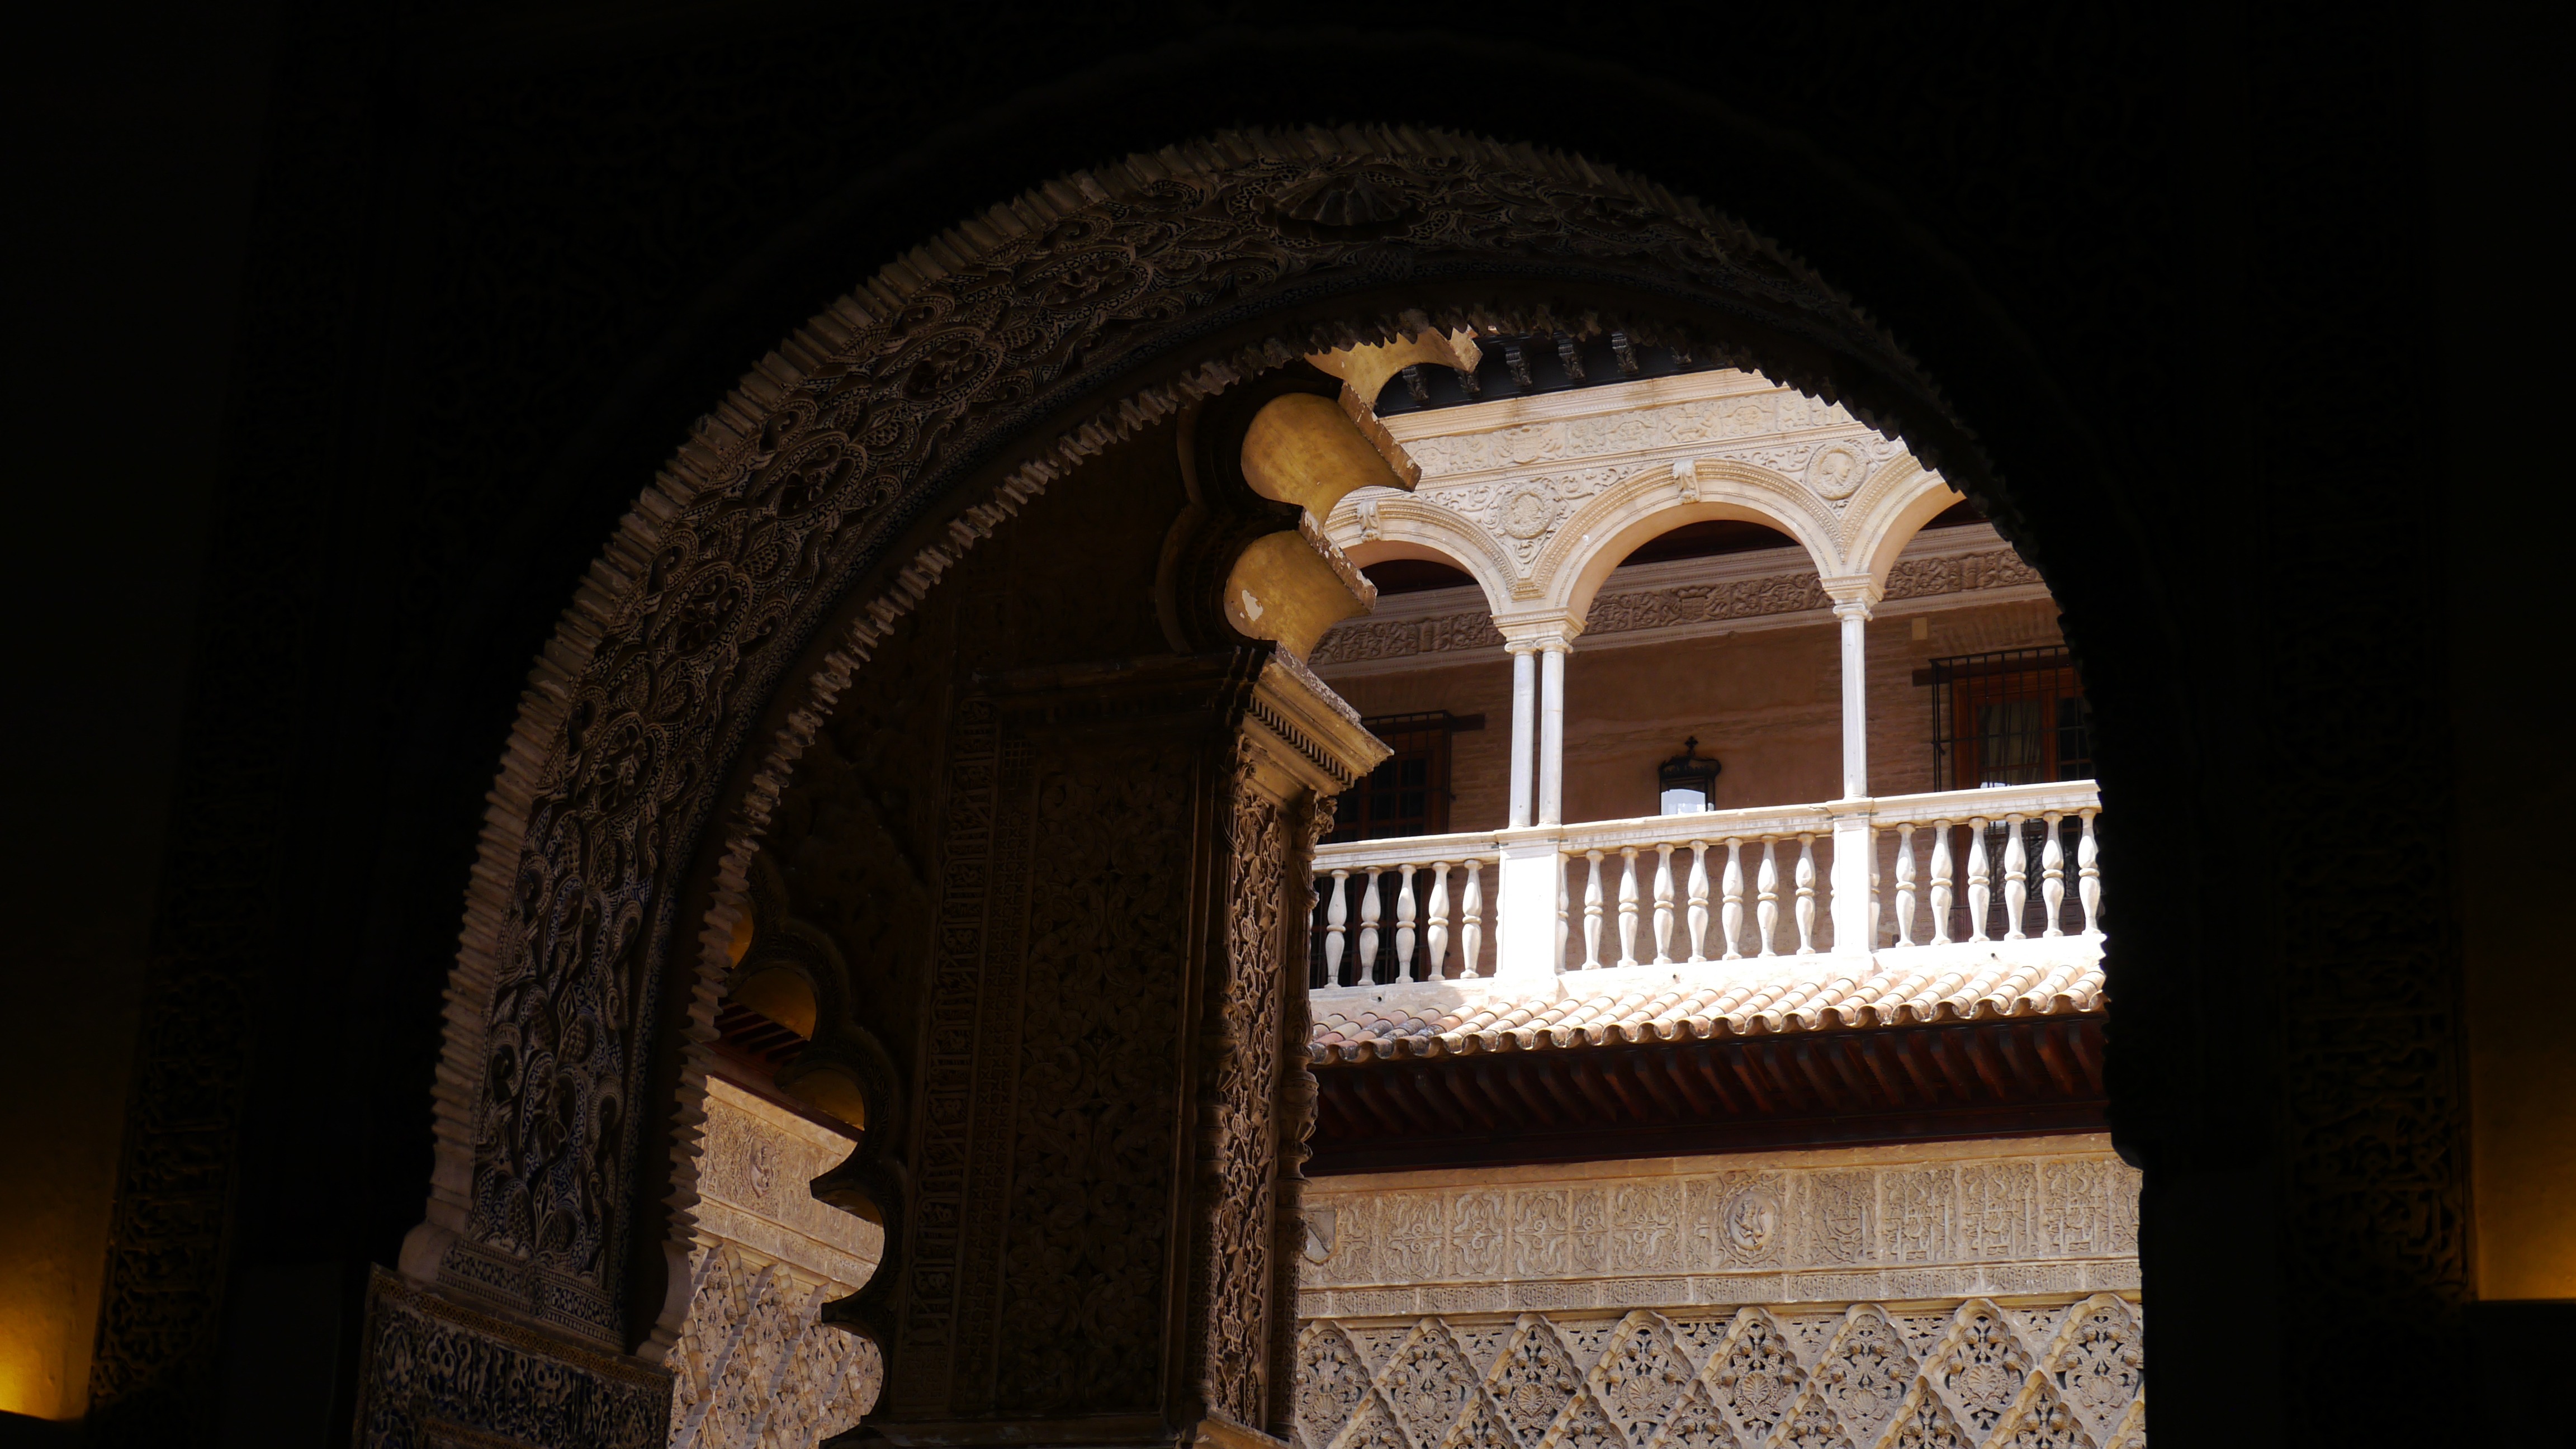
light, architecture, night, arch, column, darkness, temple, sevilla, alcazar, ancient history